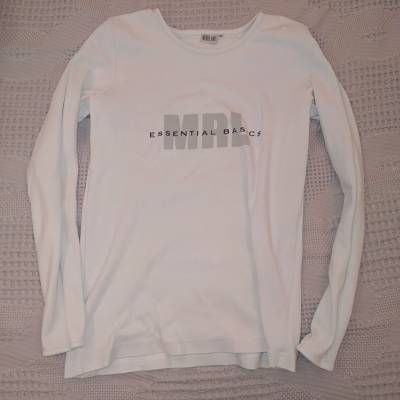
Waste category: clothes